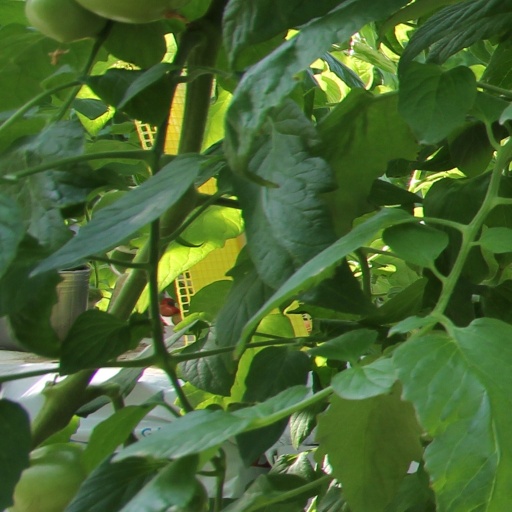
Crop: tomato